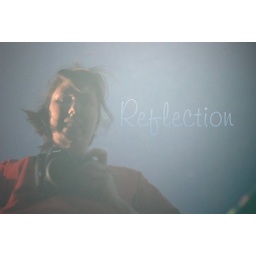
My reflection in the horse water